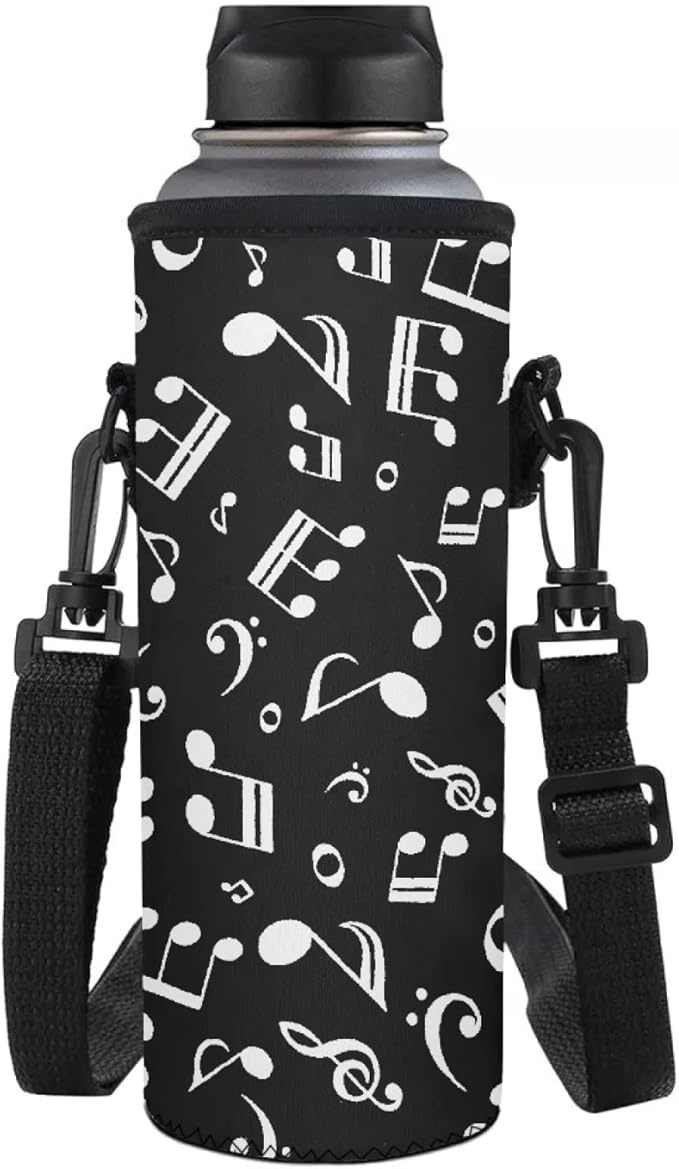
Jndtueit Basketball Water Pouch Holder, Soccer Bottle Cooler Cover Holder Strap for Outdoor Sports Gym Camping Walking
About This 🥛【Size】: There are two sizes for you to choose. Small size: bottom diameter: 3.1 inches (8 cm); Height: 7.5 inches (19cm), suitable for bottles of 500-750ML; Large size: 3.74 inches (9.5 cm); Height: 10.24 inches (26cm), suitable for 1000-1200ML bottles. 🍵【Interesting design】: Provide a variety of 3D color printing options, including rooster, tie-dye, sunflower, mushroom, mandala, flowers, dogs, etc., including Christmas, Halloween and other holiday themes. The theme is diverse and has a wide range of uses. There are many designs to choose from to decorate your water bottle and add fun to your life. ☕【Multi-purpose】 adjustable shoulder strap is suitable for all body types. You can wear it on your shoulders, chest or just carry it by hand. It can be used for walking, running, commuting, jogging, hiking, cycling, gym, camping, traveling, even at the beach, gym or sports activities. 🍷【Features】 small, light, convenient, easy to carry, portable and foldable. Super soft and elastic, which can better fit your bottle. Slightly insulated, and can prevent condensed water from wetting your hands in summer. 🍺【High-quality material】 is made of high-quality polyester material, which is flexible and washable, and has good shock resistance. It protects your water bottle from vibration and scratching, and provides protection against scratches, dirt and other daily damage. Strong and durable, not easy to deform in long-term use Overview Color : Musical Note Brand : Jndtueit Manufacturer : Jndtueit
Brand: Jndtueit
Category: Sporting Goods > Outdoor Recreation > Hydration System Accessories > Hydration Bags